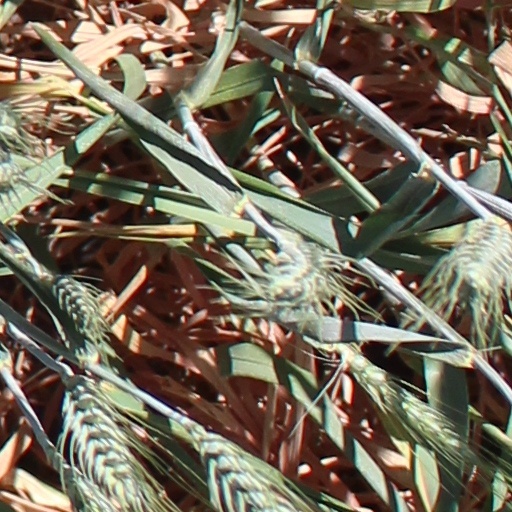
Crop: wheat